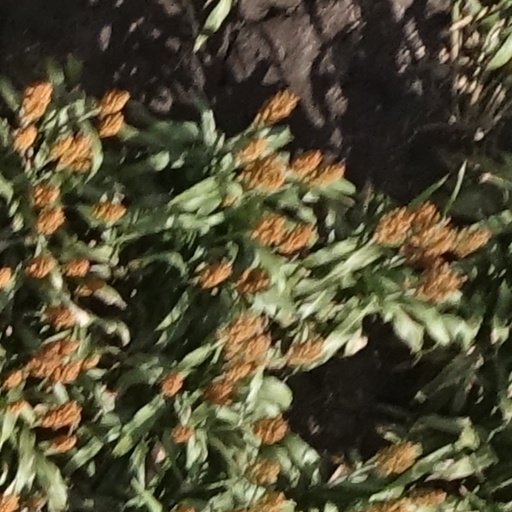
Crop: sorghum